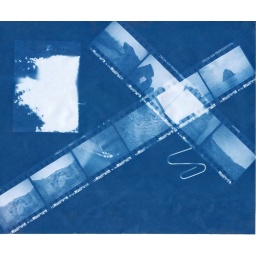
Tea bag negs and paper clip by Estelle